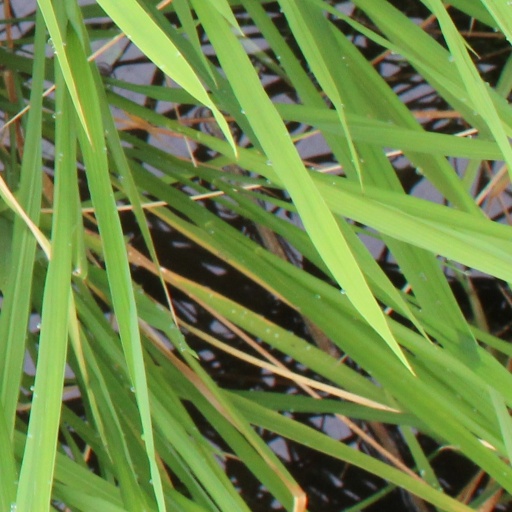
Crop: rice